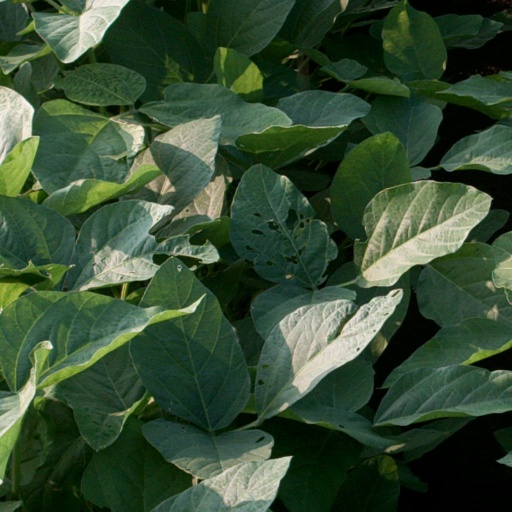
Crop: soybean